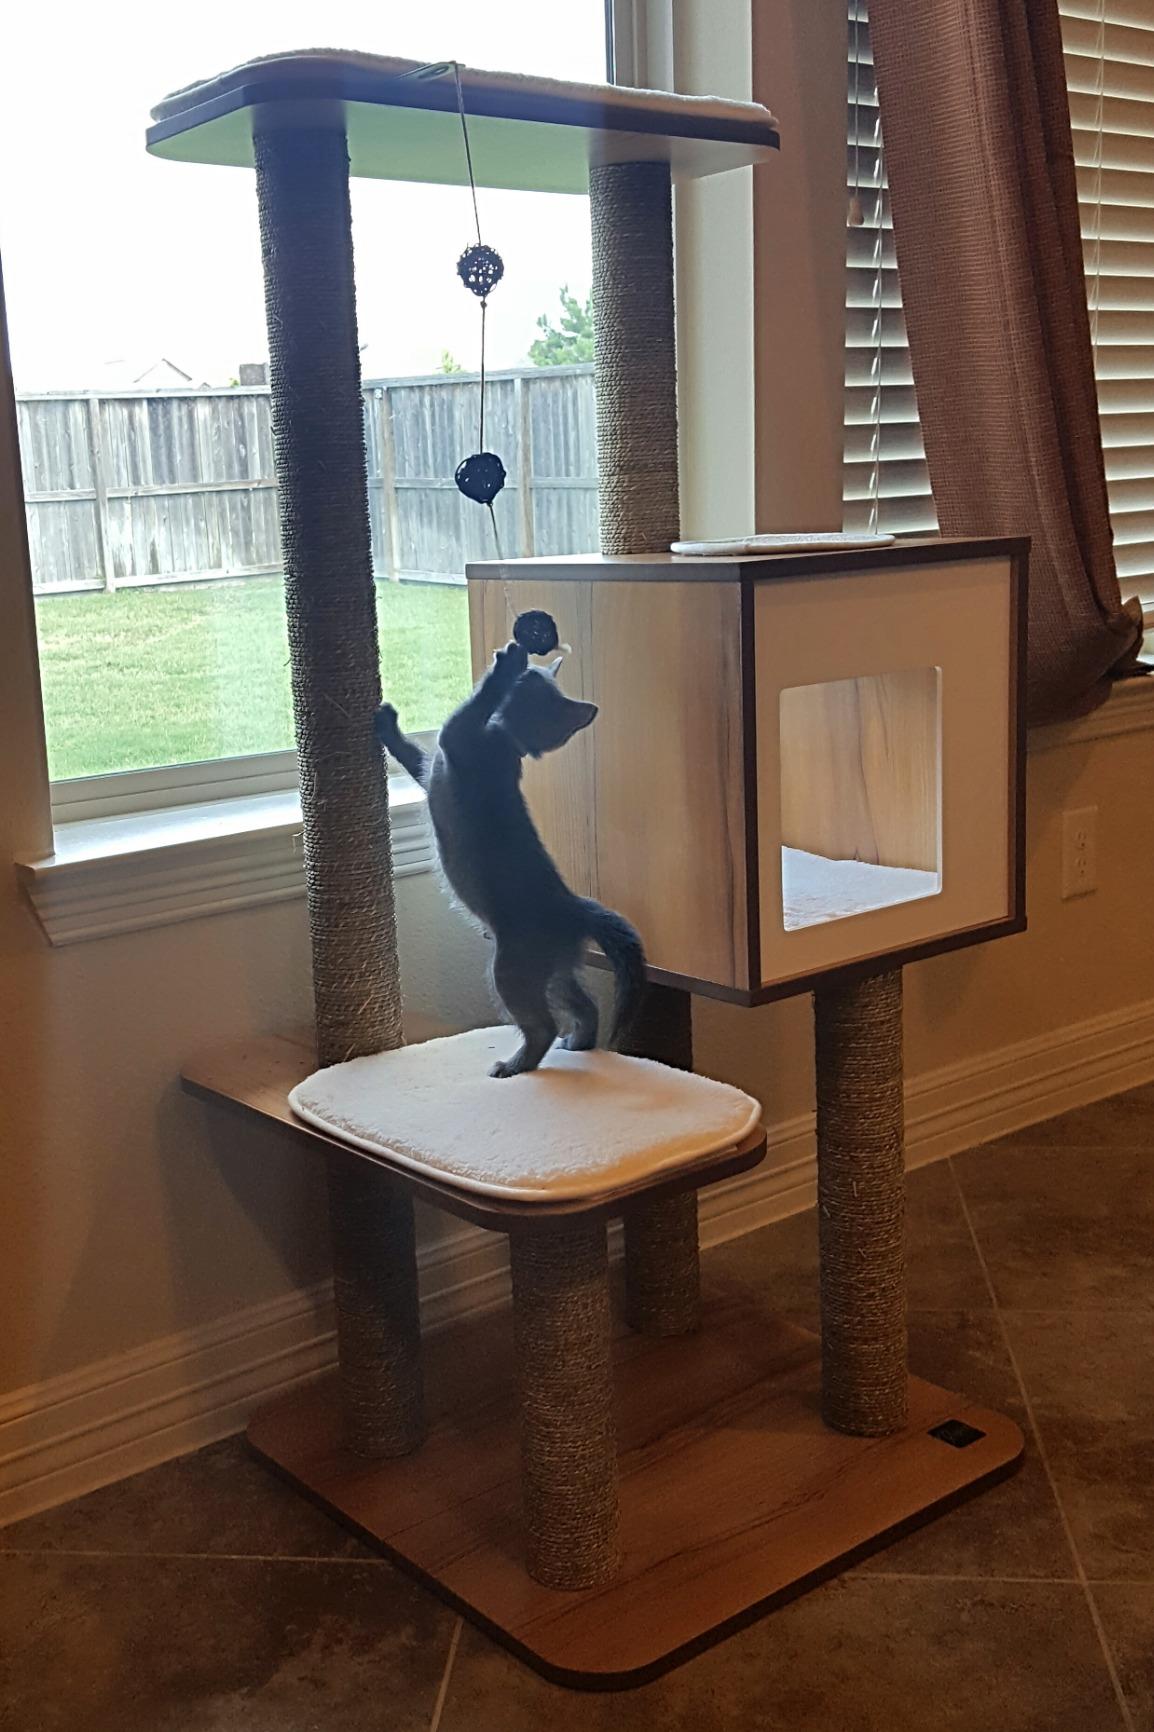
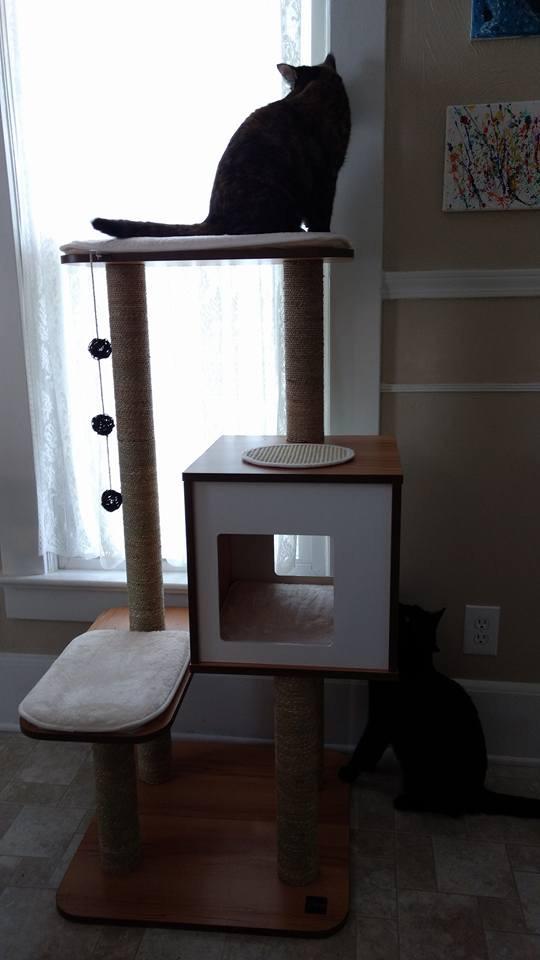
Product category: items_cat tree
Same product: yes